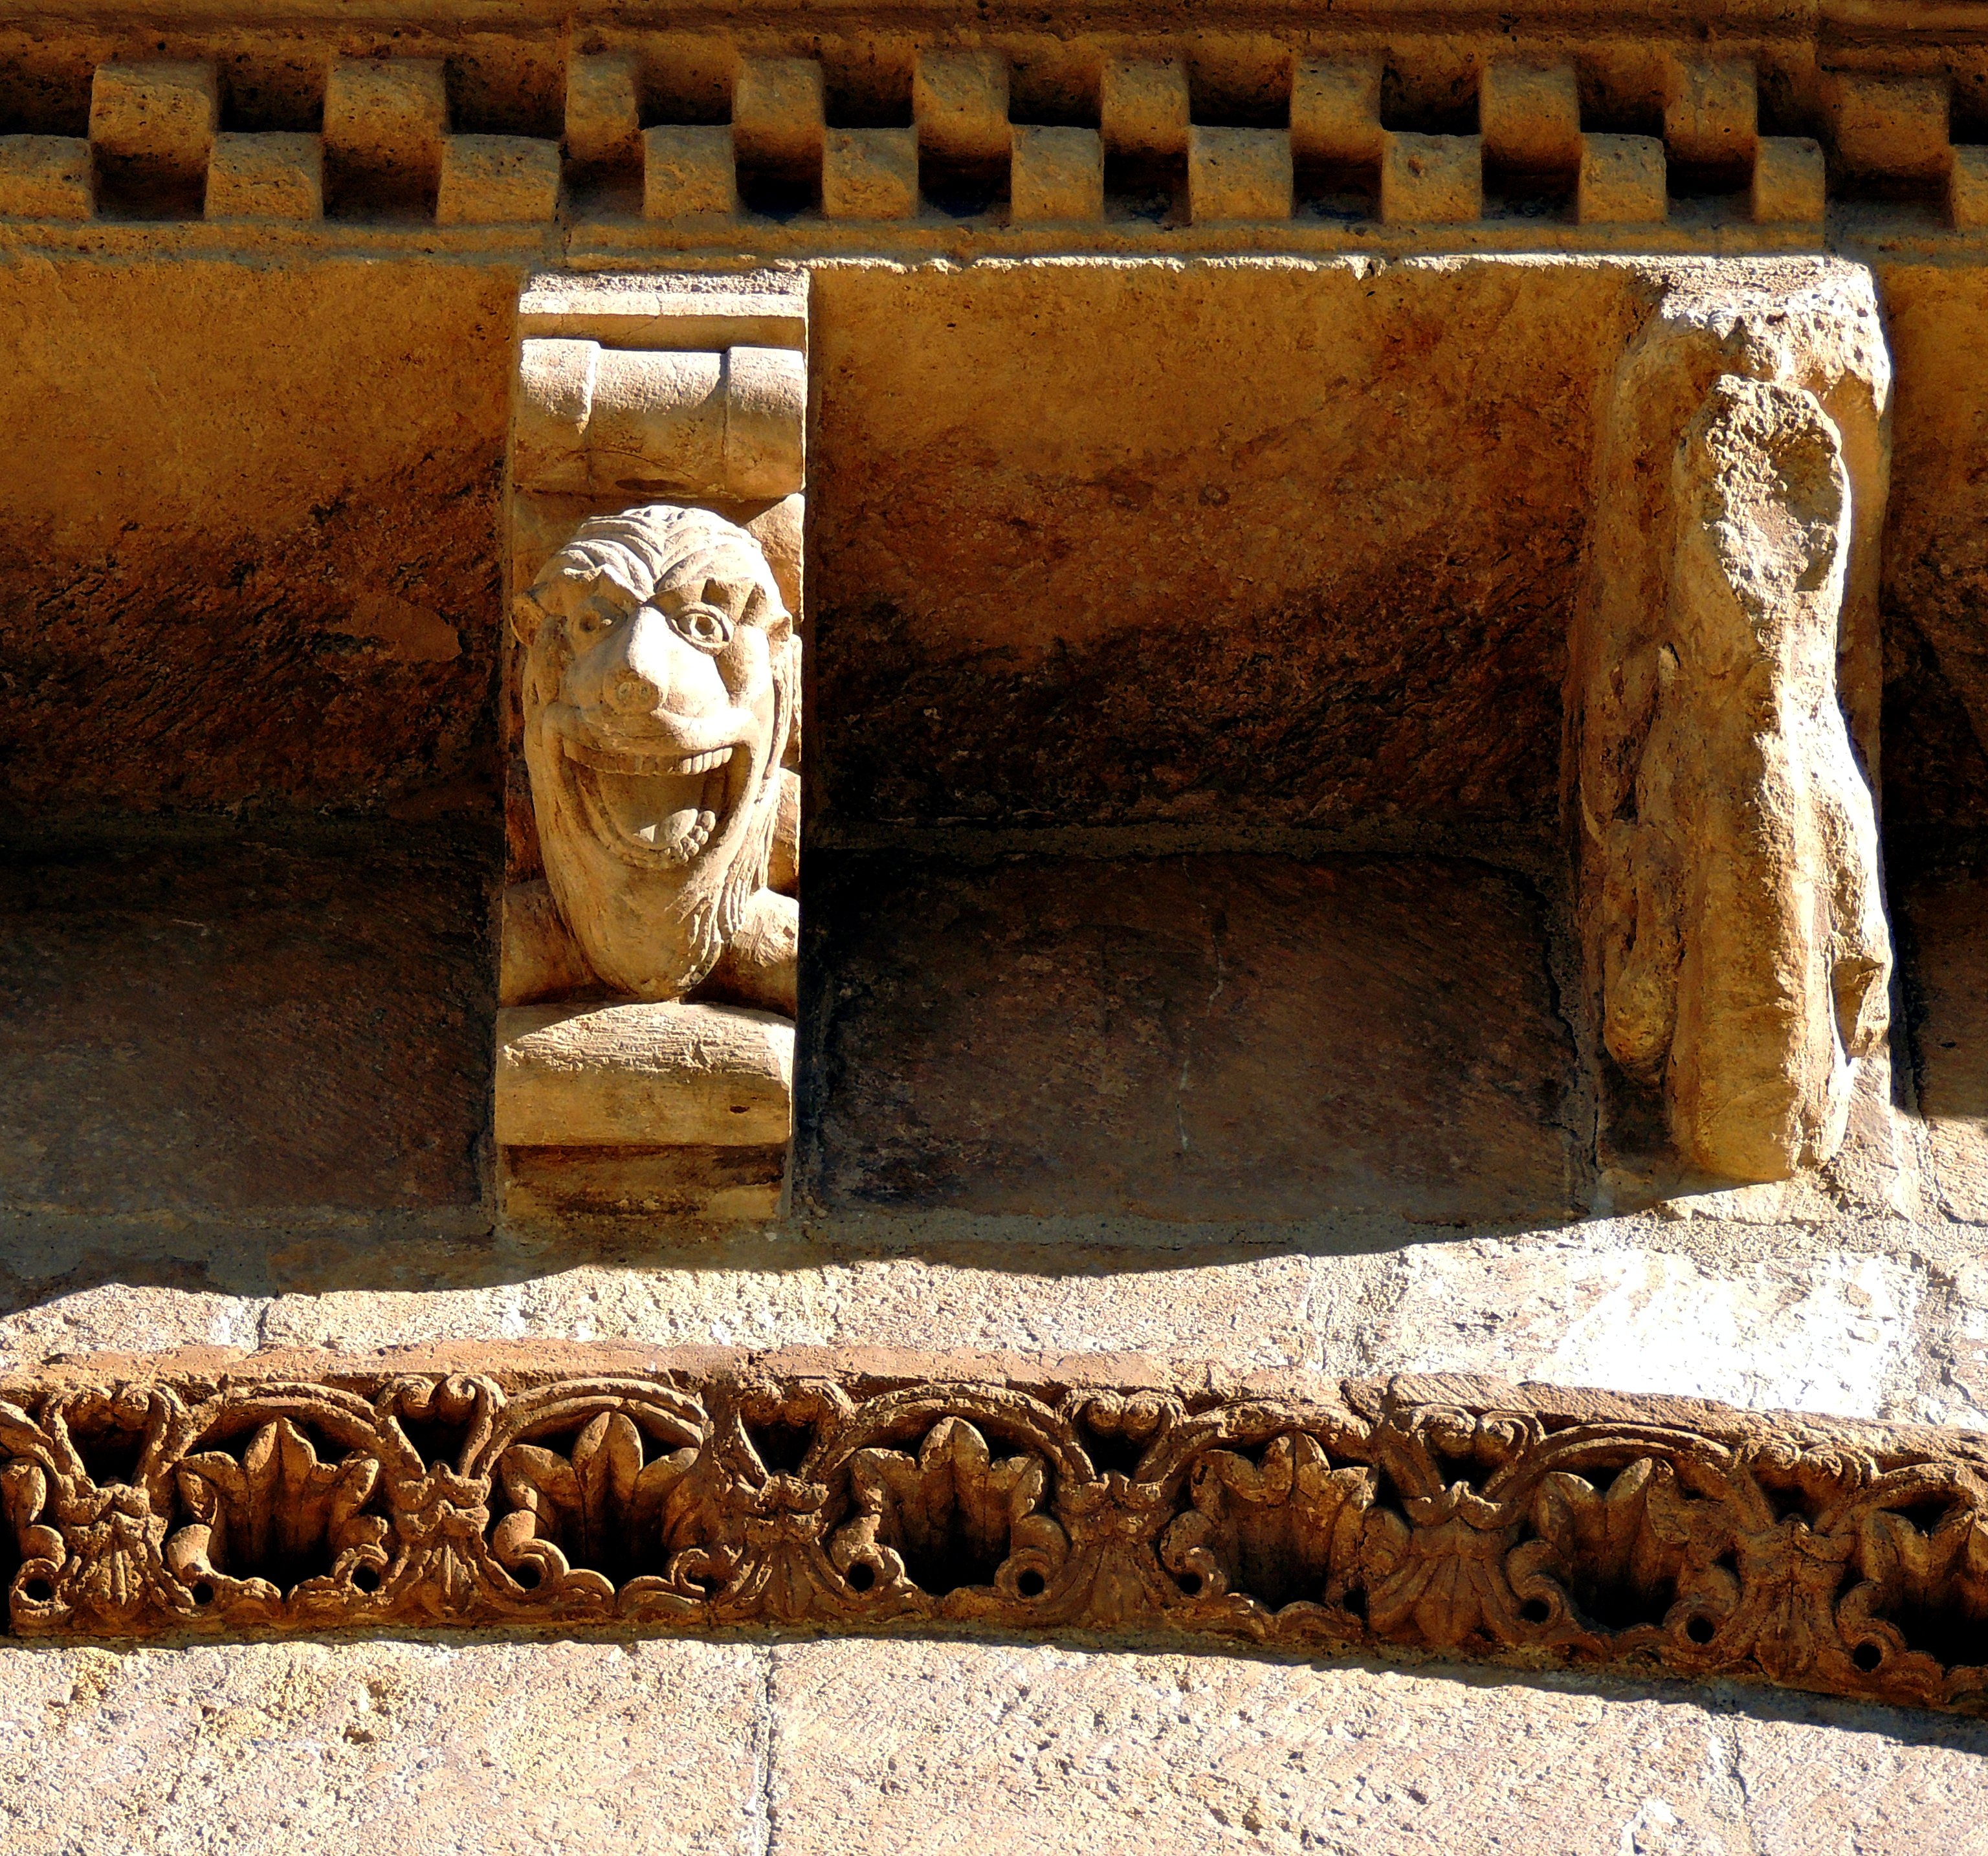
rock, wood, wall, brick, material, art, temple, ruins, history, carving, ancient history